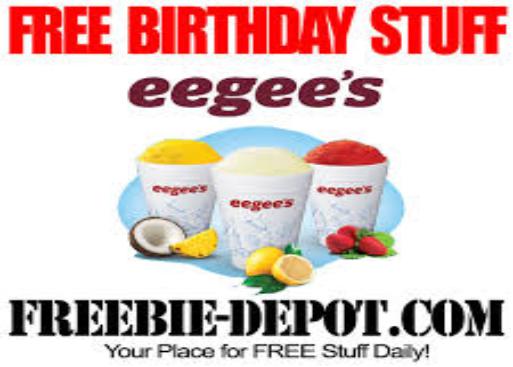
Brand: Eegee's
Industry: Food